Descriptions automatiques

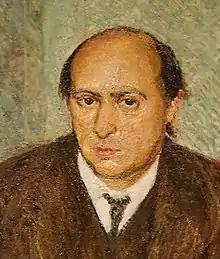
Arnold Schoenberg helped introduce Satie's music to Vienna and Prague, including the "Descriptions automatiques"

After World War I, some of the earliest performances of Satie's music in Central Europe were promoted by Arnold Schoenberg. On January 30, 1920, three Satie piano suites from 1913 - the "Descriptions automatiques", "Chapitres tournés en tous sens" and "Vieux sequins et vieilles cuirasses" - were programmed at an event sponsored by Schoenberg's Society for Private Musical Performances in Vienna. The pianist was Eduard Steuermann. They stirred enough interest to be repeated at four additional Society concerts through 1921, including one at the Mozarteum in Prague on March 8, 1920. Steuermann performed on all but one of these occasions (June 17, 1920), when the pianist was Ernst Bachrich. Schoenberg's advocacy reflected the altruistic aims he had for his short-lived Society, which folded in 1922. Most of his followers in the Second Viennese School regarded Satie as a trivial farceur.